Ancient Diocese of Saintes

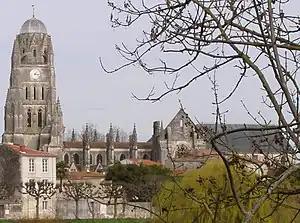
The cathedral, showing rebuilt parts and unreconstructed crossing

In 1568 during the French Wars of Religion the cathedral was almost entirely destroyed, except for the tower.